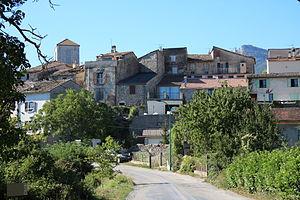
Vieux village, Ribiers, Hautes Alpes.
Ribiers est une ancienne commune française située dans le département des Hautes-Alpes en région Provence-Alpes-Côte d'Azur, devenue, le 1ᵉʳ janvier 2016, une commune déléguée de la commune nouvelle de Val-Buëch-Méouge.